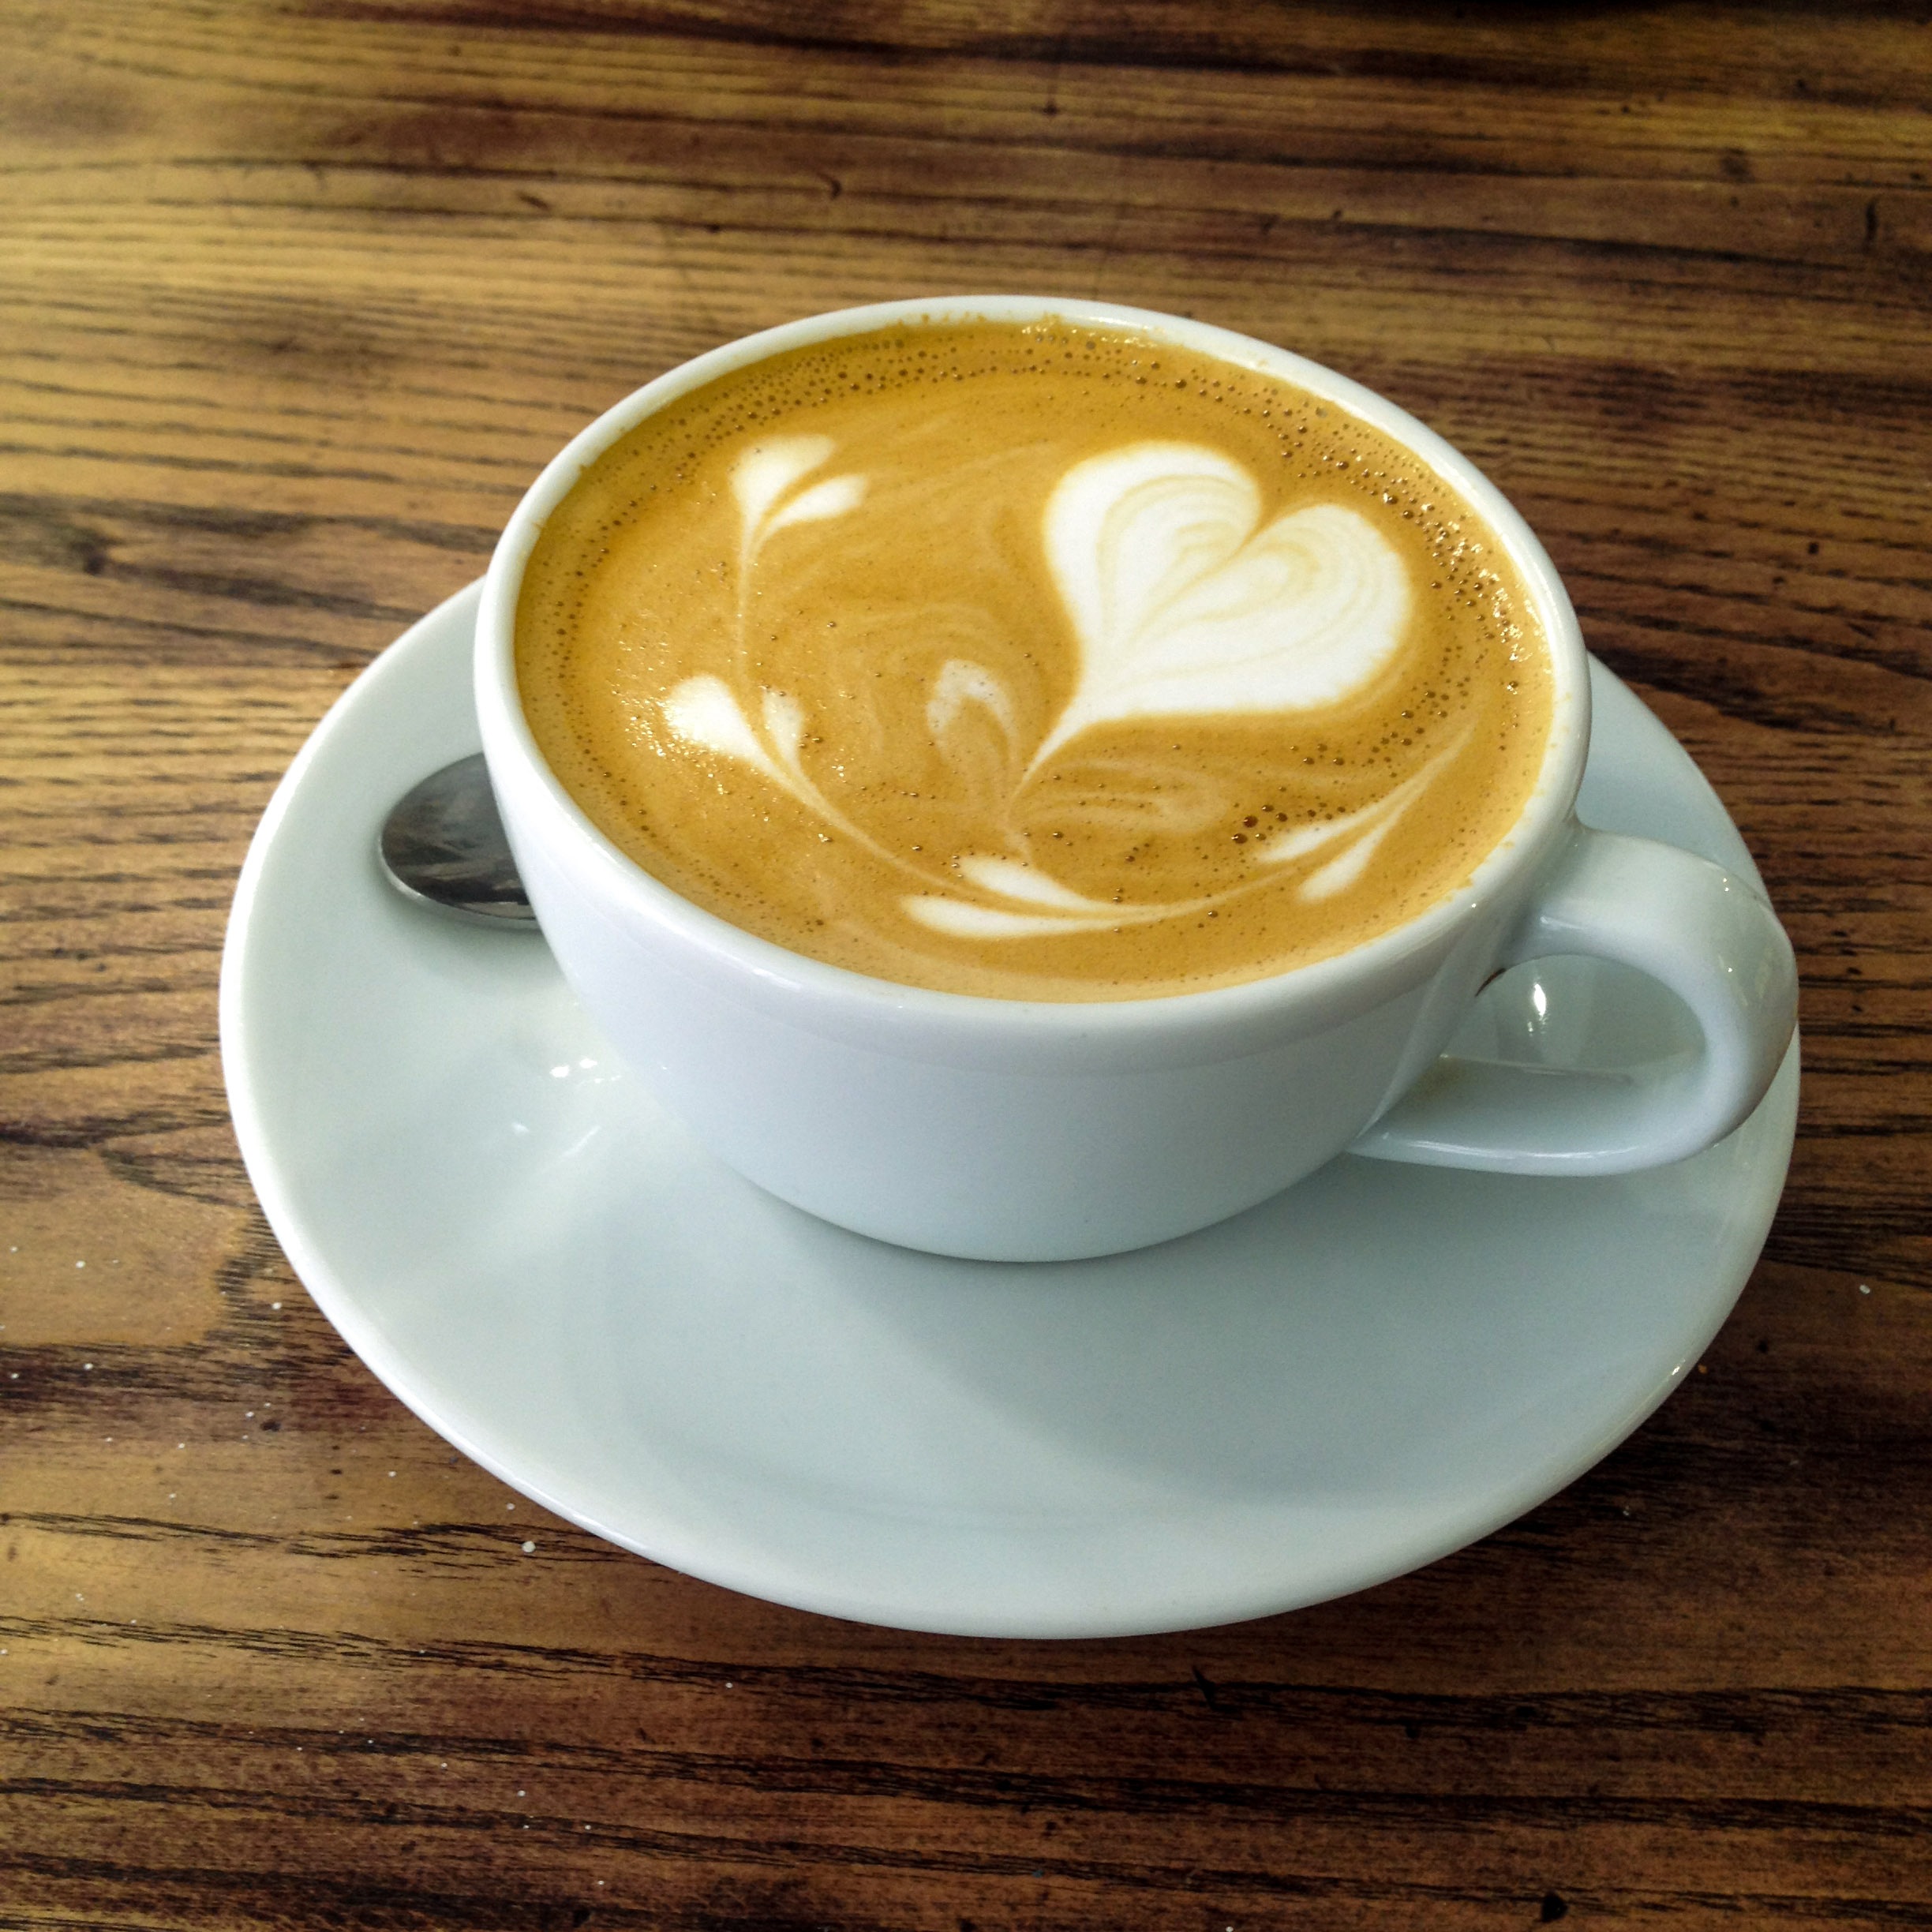
cafe, coffee, cup, latte, cappuccino, dish, food, beverage, drink, breakfast, espresso, coffee cup, caffeine, flat white, caf au lait, caff macchiato, coffee milk, ristretto